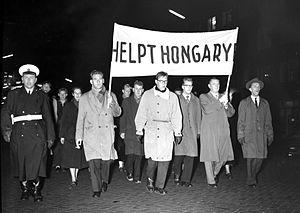
L'insurrection de Budapest ou révolution de 1956 désigne la révolte populaire spontanée contre le régime communiste hongrois et ses politiques imposées par l'Union des républiques socialistes soviétiques qui dura du 23 octobre au 10 novembre 1956.